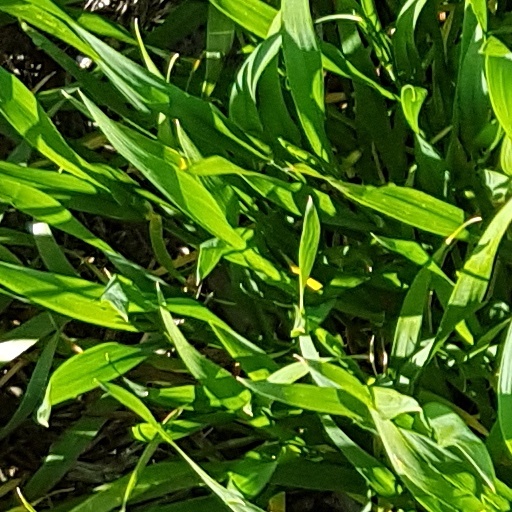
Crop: wheat